Kaidan-in

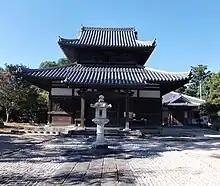
Main Hall

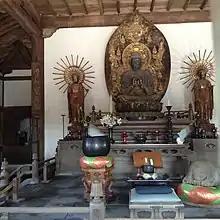
Vairocana

Together with Tōdai-ji in Nara and Yakushi-ji in Tochigi Prefecture, it was one of Japan's three official ordination halls during the Nara period.